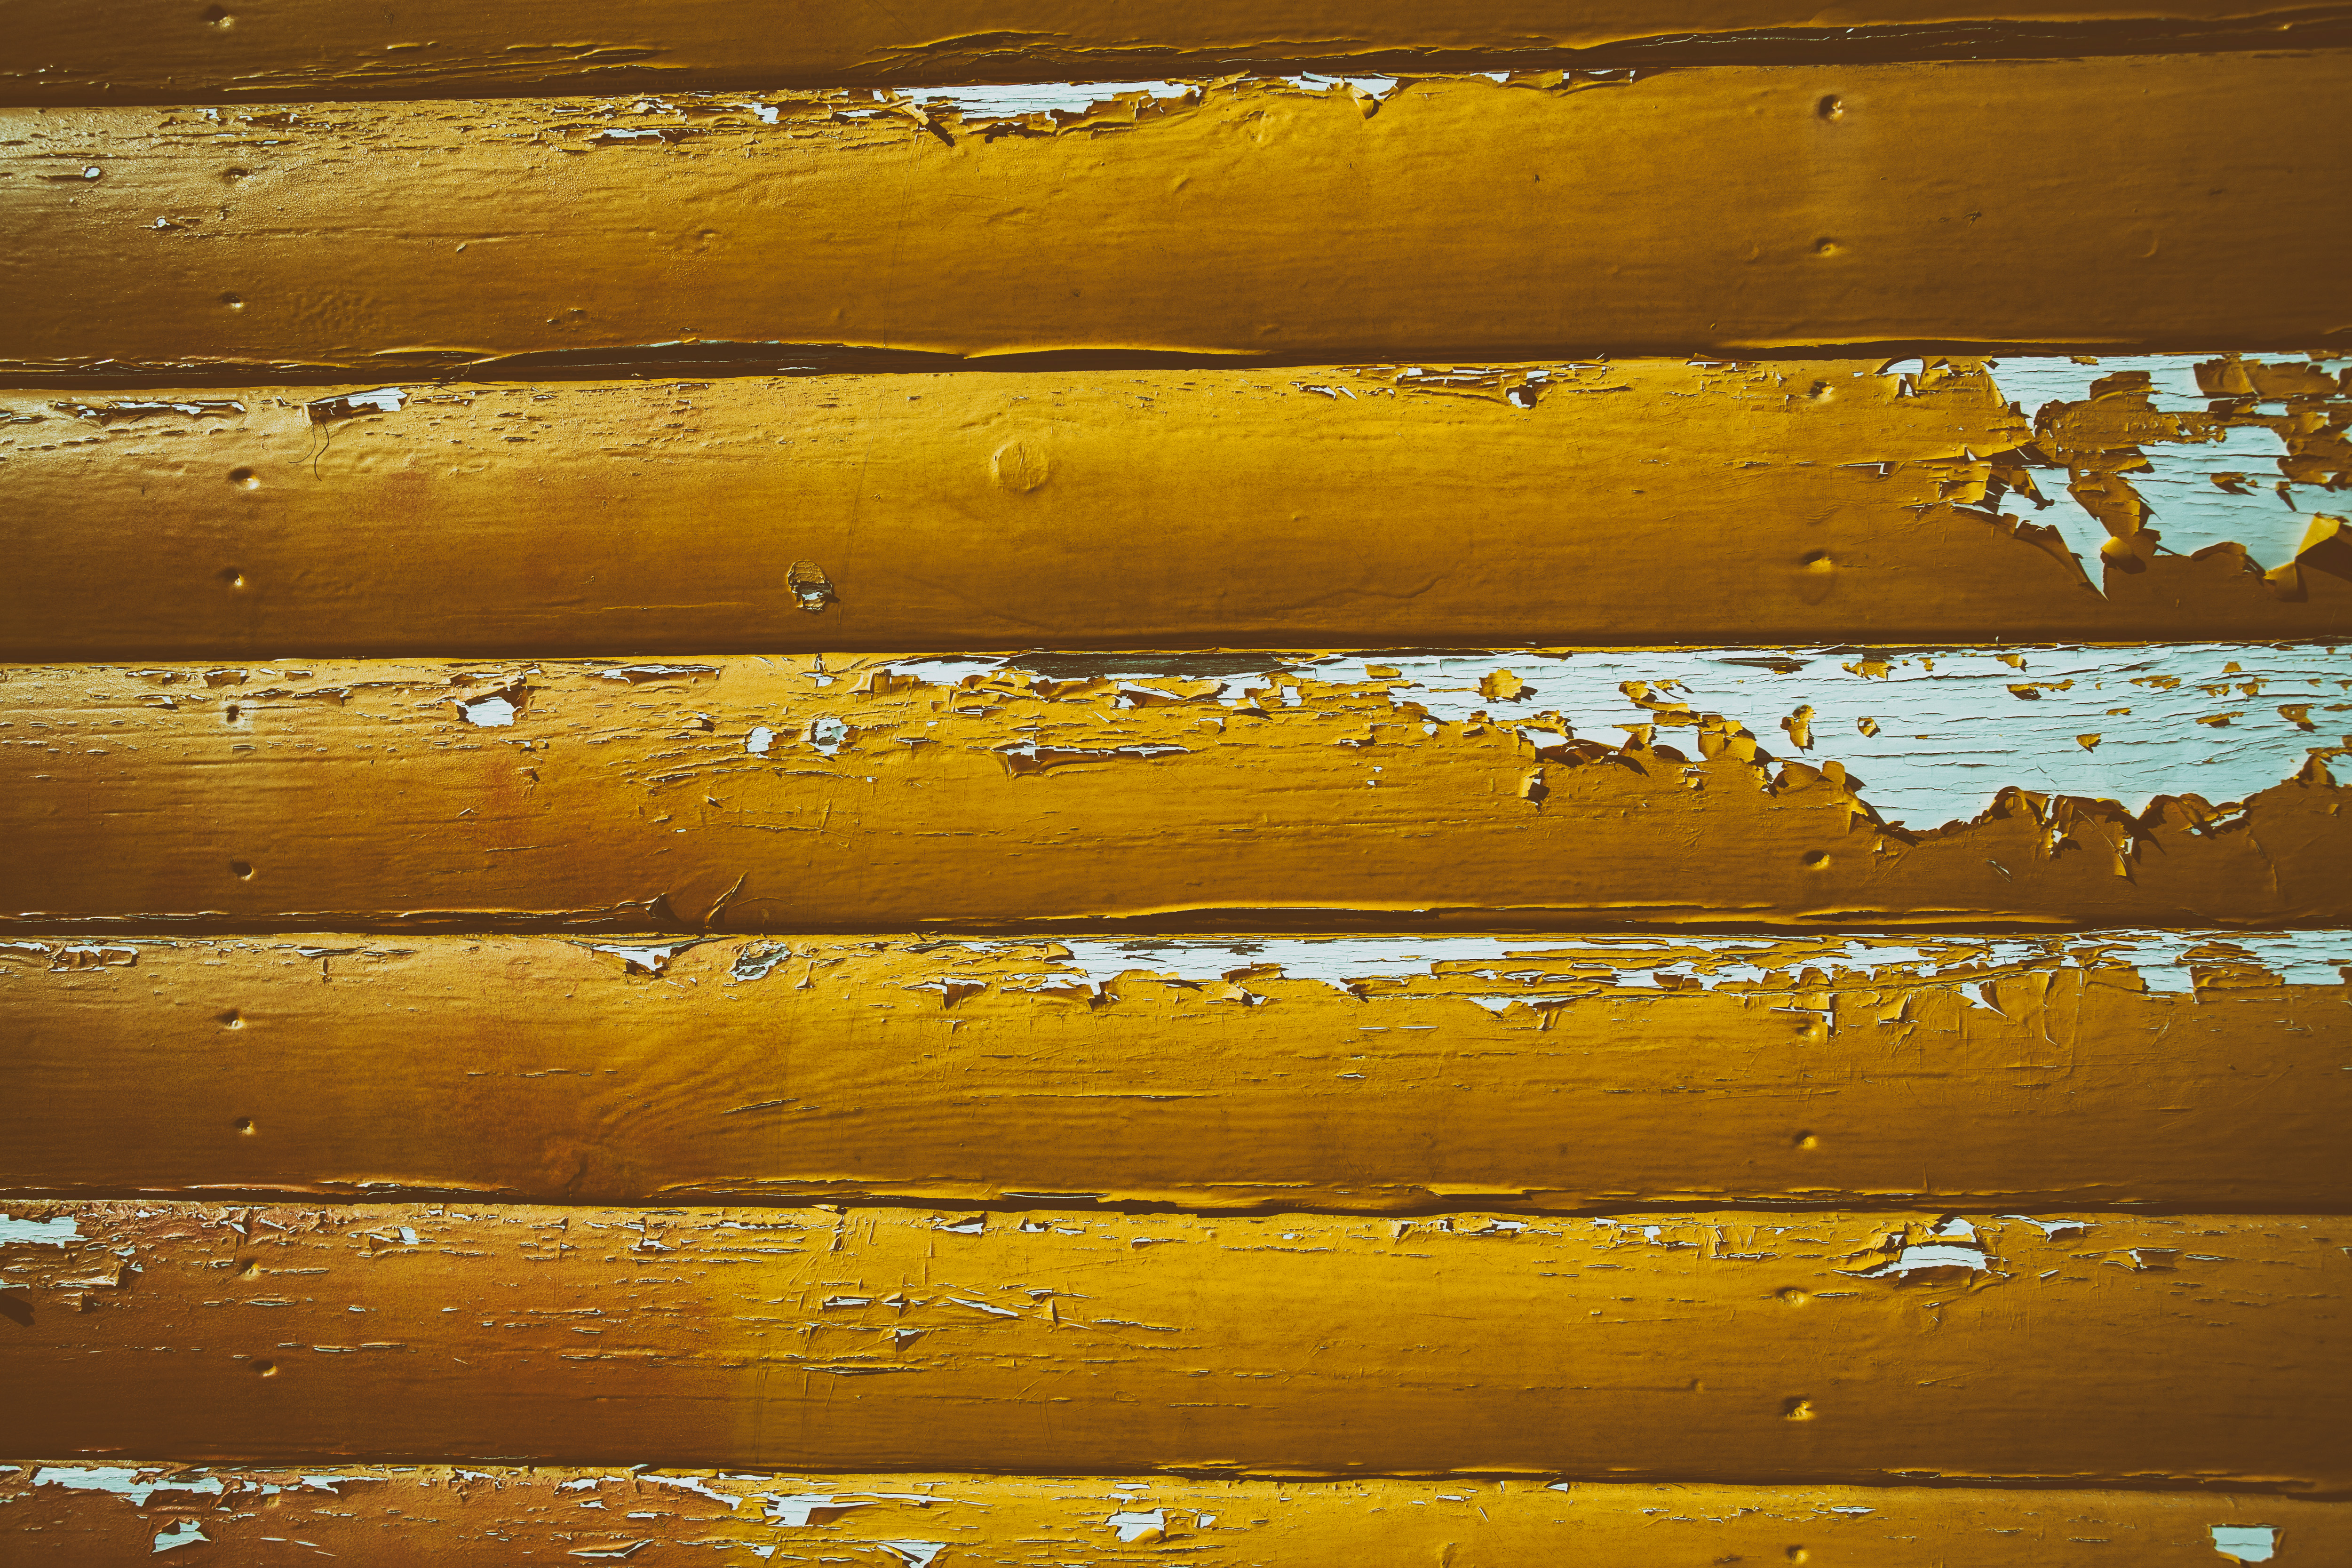
yellow, line, wood